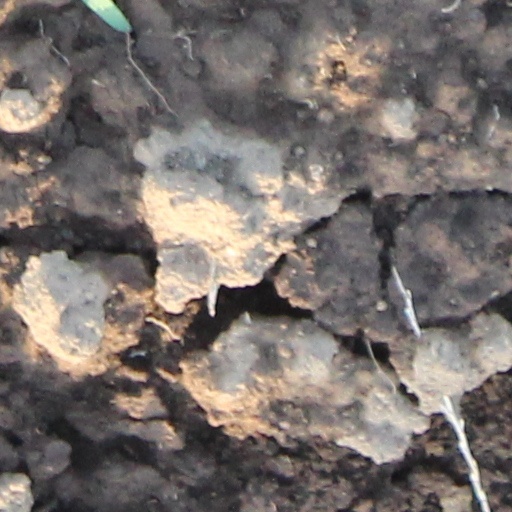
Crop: wheat